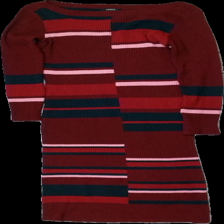
View: front
Type: Dress
Category: Ladies
Brand: Lindex
Colors: Red, Blue, Pink
Material: 61% nylon 39% viskos
Pattern: Other
Cut: C-collar
Size: M
Season: All
Damage: luddig
Damage location: top center
Damage 2: luddig
Damage 2 location: middle center
Damage 3: luddig
Damage 3 location: bottom center
Price range: <50
Recommended usage: Reuse
Description: långärmad ribbad klänning med mönster